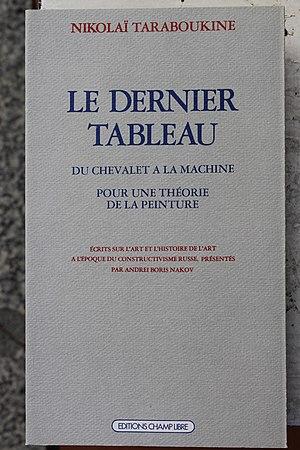
Nikolaï Mikhaïlovitch Taraboukine, né en 1889, décédé en 1956, est un historien de l'art russe, spécialiste notamment du constructivisme russe.